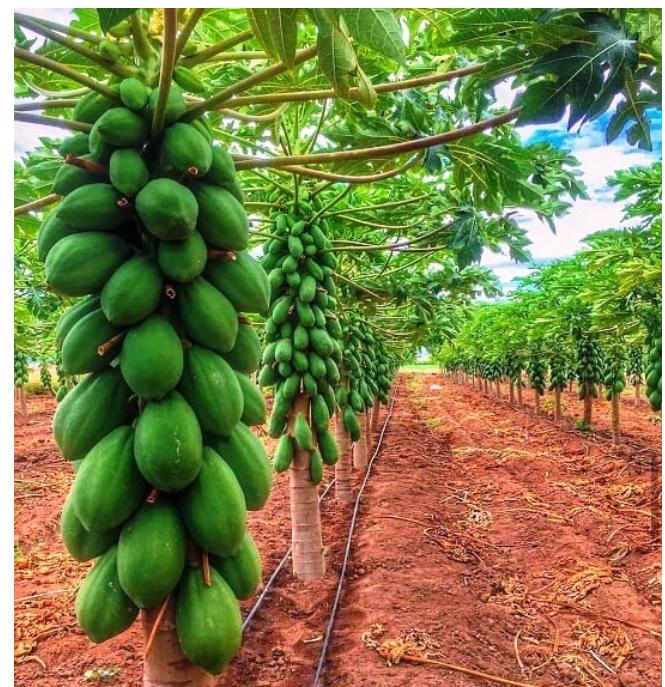
Sehemu ya shamba kubwa lililolimwa vizuri na kisasa, ikiwa imepandwa mazao ya matunda aina ya mapapai katika mistari iliyo nyooka, kwa chini yake kukiwa kumelazwa mabomba meusi yanayo safirisha maji ndani ya shamba hilo.